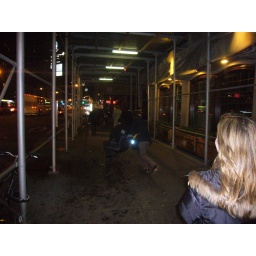
Court pushing Stephen down street in chair they found on street.